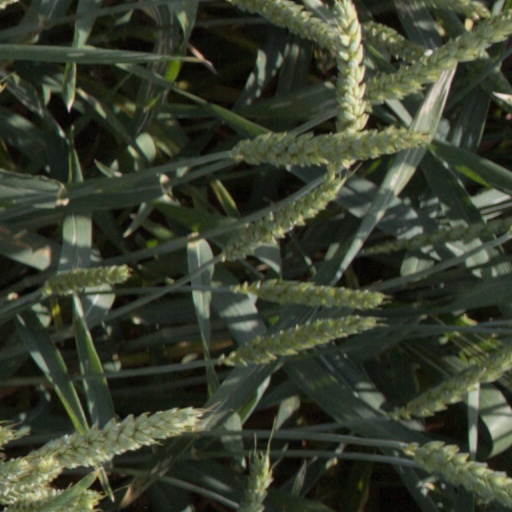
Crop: wheat